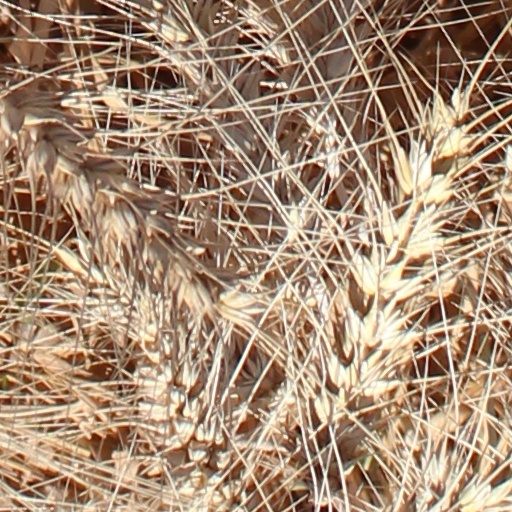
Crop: wheat